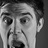
Emotion: surprise